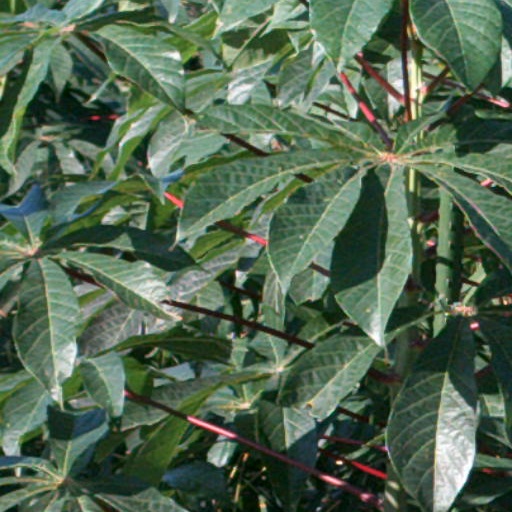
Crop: cassava